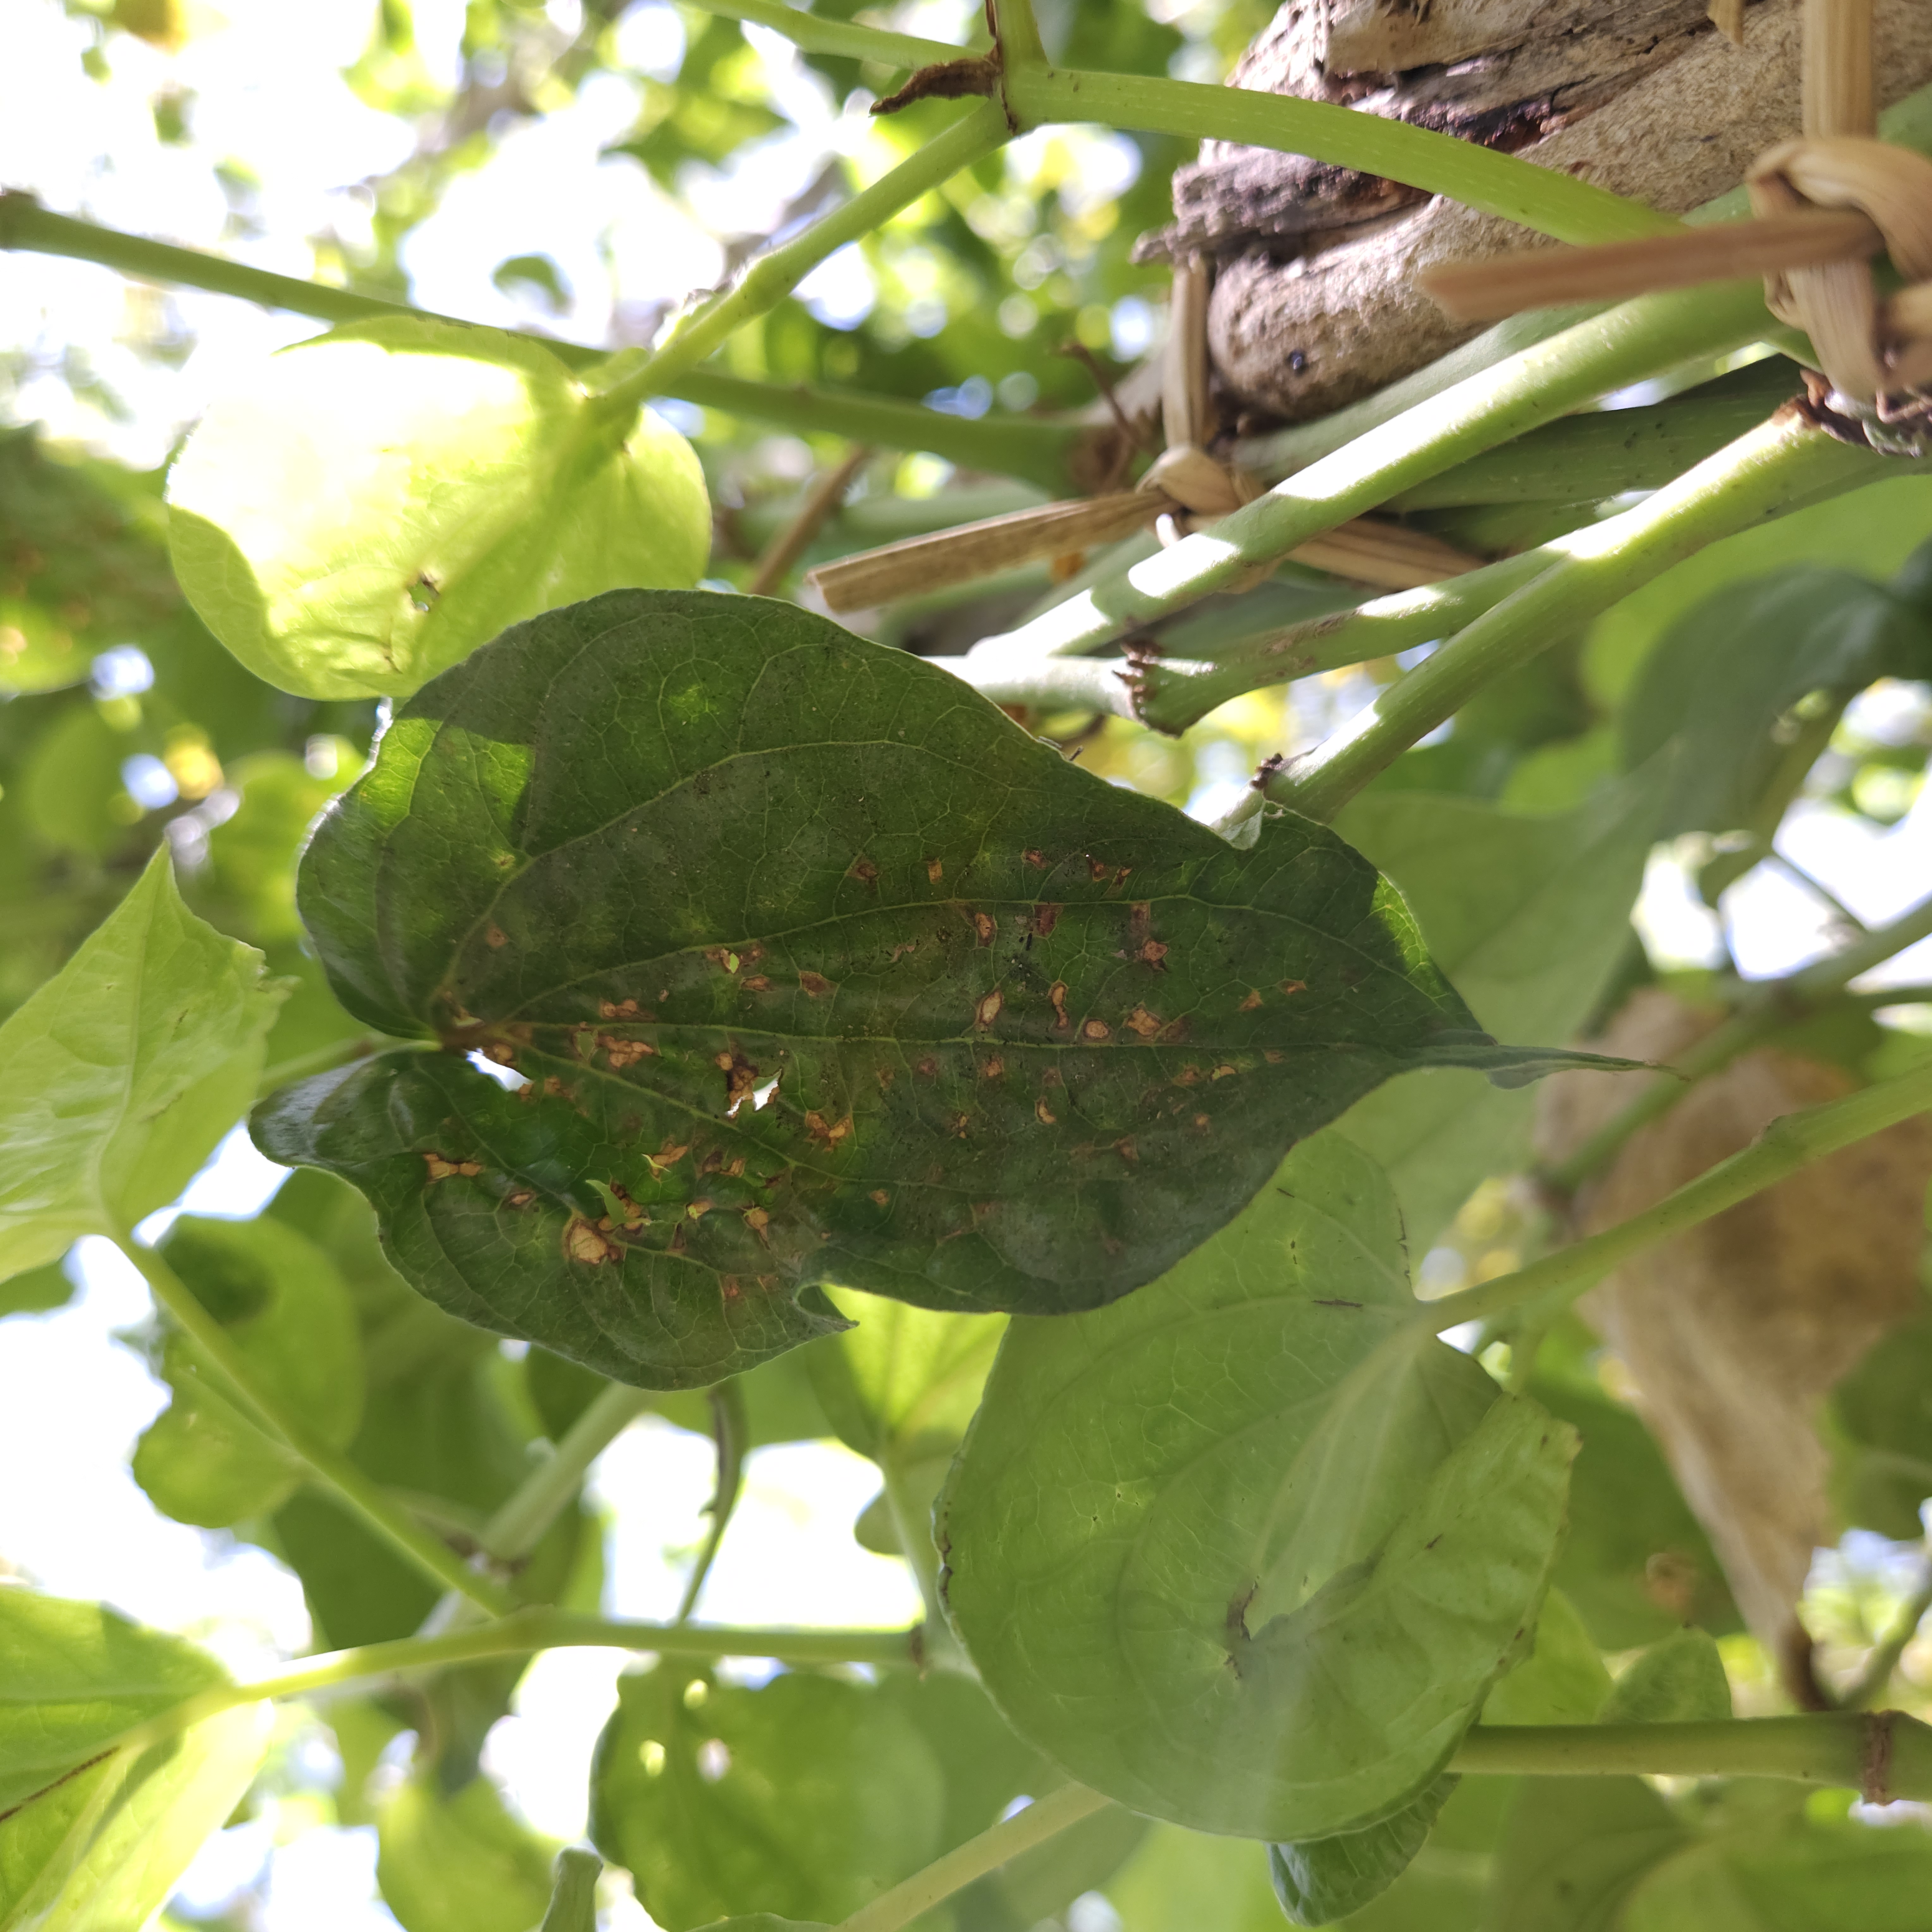
Label: Diseased